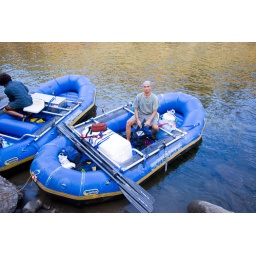
Rigging boats in Meral's pool and waiting for the water to come up.